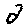
Label: 2